Lago Vista Independent School District

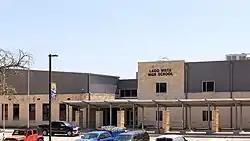
Lago Vista High School

Lago Vista Independent School District is a school district headquartered in Lago Vista, Texas, in the Austin metropolitan area.